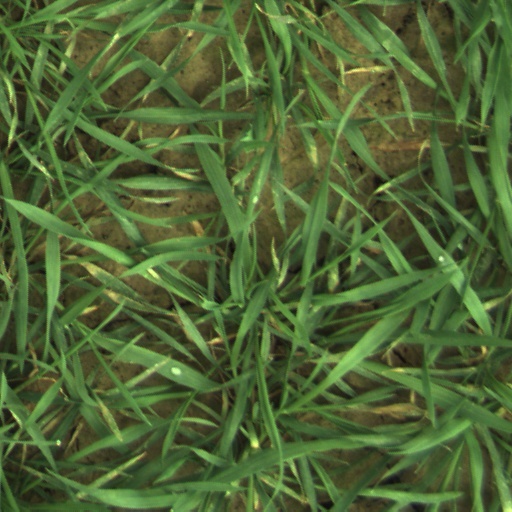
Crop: wheat